Littleham

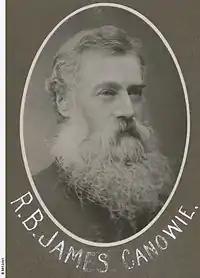
Richard Boucher James (1822-1908), photograph "circa" 1870, State Library of South Australia

Hallsannery is a Georgian style mansion, which should not be confused with nearby Annery, Monkleigh. In 1891 it was occupied by Richard Boucher James (1822-1908), a pioneering settler in South Australia, and his family. He was born in Jamaica and in 1839 arrived in South Australia on board the Dumfries, with two of his brothers, William Rhodes James and John Vidal James. Immediately following the completion of surveys at Inman Valley, South Australia, the land, abounding with Kangaroos, was opened for selection and in early 1840 the first European settlers to establish a homestead at Inman Valley were the three young James brothers, William Rhodes James, John Vidal James, and Richard Boucher James. They carved a shortcut – James Track – to their land. In 1848 at Willunga he married Mary Le Brun (née Helmore) (born 1821 Isle of Wight). In 1856 together with partners he purchased the 60,000 acre Canowie Station, where he lived until 1863, when he returned to England. In Devon he purchased Hallsannery House from where he continued his interest and management of the Canowie Pastoral Company until his death in 1908. He gave his profession in the 1891 census as "Land & Stockholder in Australia".